Lauritz Melchior

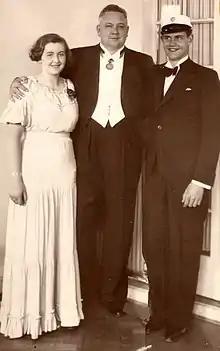
Melchior with his children

One night, while on tour, Melchior helped an ailing soprano performing in "Il trovatore" by singing a high C in the Act IV Leonara and De Luna duet. The American contralto Mme Charles Cahier, who was singing the role of Azucena, was impressed by the tone she had heard and gave her young colleague sound advice: he was no baritone, but a tenor "with the lid on." She even contacted the Royal Opera pleading that Melchior be given a sabbatical and a stipend to restudy his voice. This he did during 1917 and 1918, studying with the noted Danish tenor Vilhelm Herold (1865–1937) who had sung Wagnerian roles at Covent Garden, the Chicago Opera and elsewhere from 1900 to 1915. This proved to be a turning point in Melchior's career. His high baritone voice was recast into that of a low tenor, but with a strong high extension. His second debut was on 8 October 1918 in the title role of "Tannhäuser", also at the Royal Opera in Copenhagen.